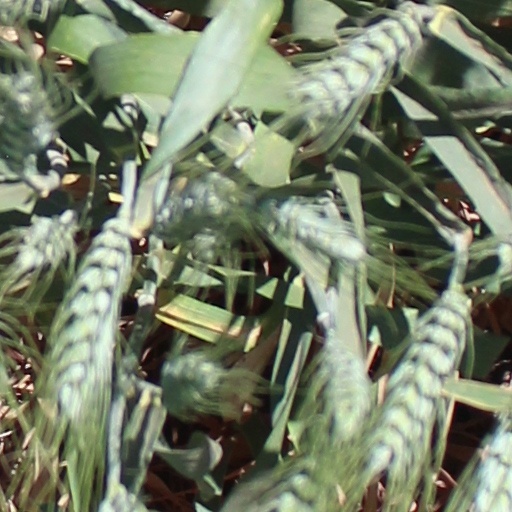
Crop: wheat